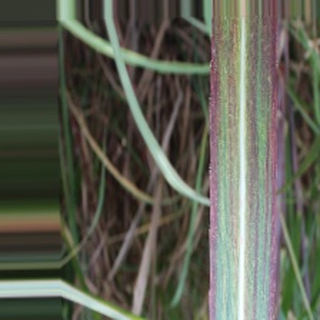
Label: sugarcane_bacterial_blight